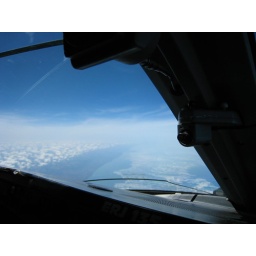
Clouds forming over land vs clear lake air